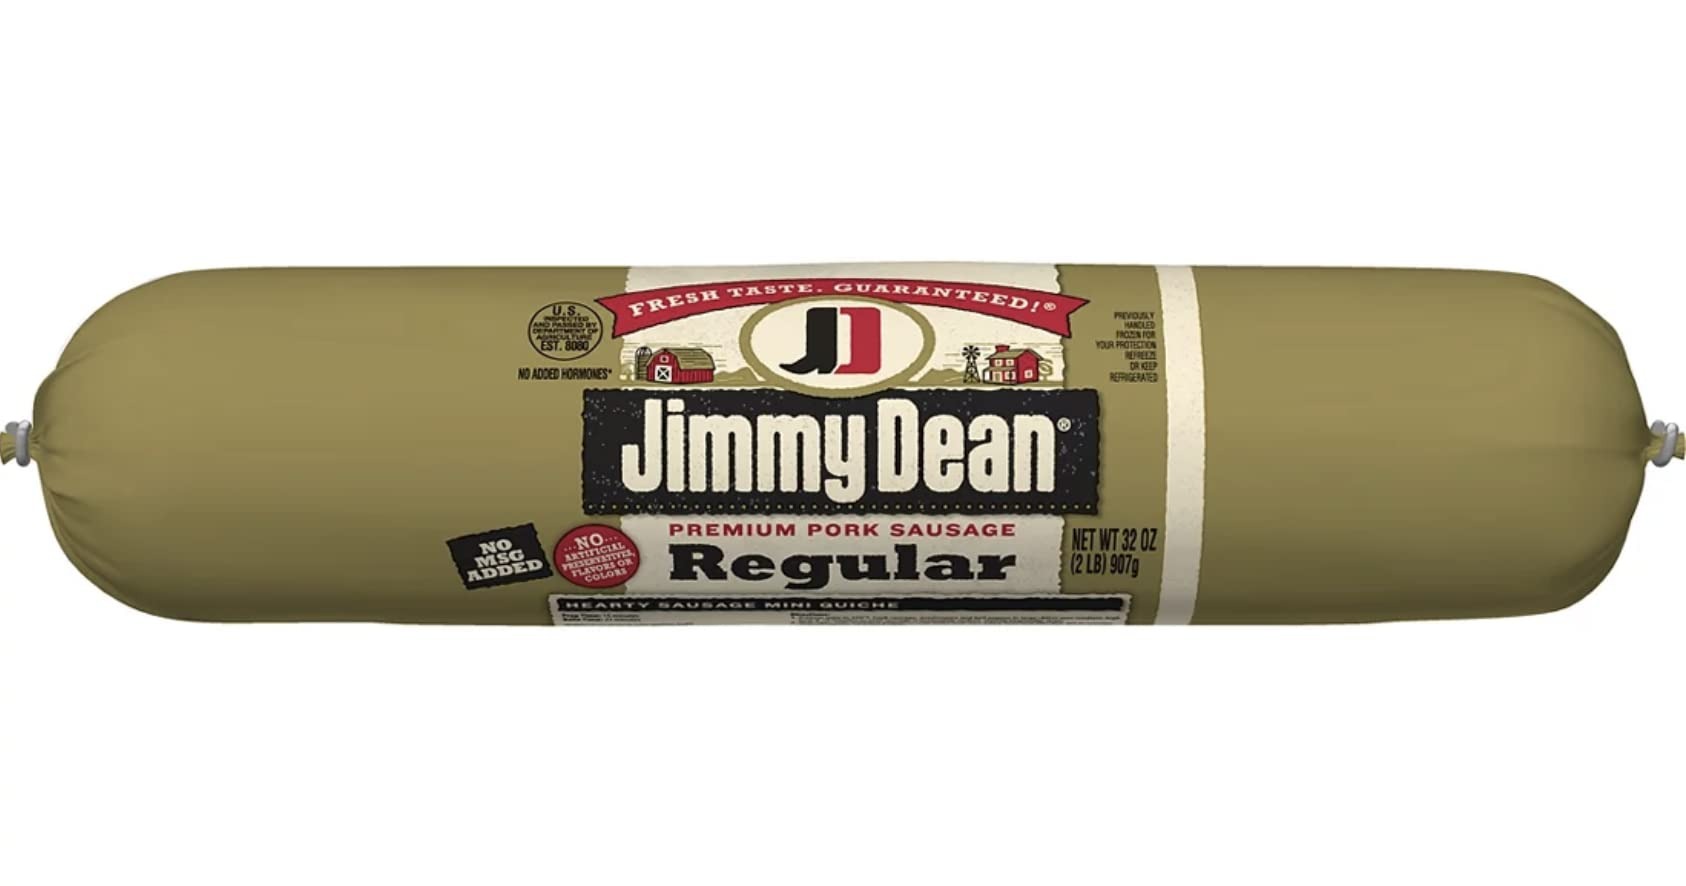
Item Name: Jimmy Dean Premium Pork Regular Sausage Roll, 32 oz.
Bullet Point 1: Traditional Jimmy Dean Sausage made with premium pork
Bullet Point 2: Seasoned to perfection with the signature blend of spices
Product Description: Made in USA<br> Wake up and spread the awesomeness with Jimmy Dean Pork Sausage. Made with premium pork, seasoned to perfection with the signature blend of spices, this savory sausage has 10g of protein per serving to give you more fuel to power your day. <br>Simply cook and serve with eggs and toast for a traditional breakfast, or with pancakes and maple syrup for brunch. <br><br> Product Features: <br><br> Traditional Jimmy Dean Sausage made with premium pork<br> Seasoned to perfection with the signature blend of spices<br> Good source of protein - 10g per serving<br> Simply cut into slices, cook and serve
Value: 32.0
Unit: Ounce

Price: 8.49